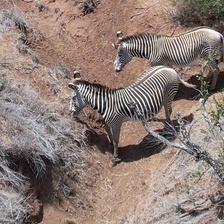
Pose orientation: left